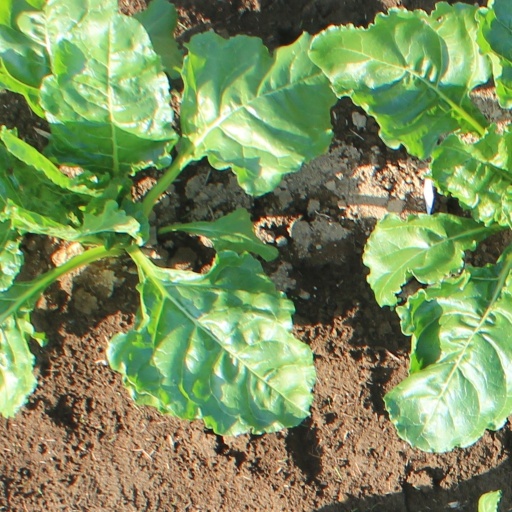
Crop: sugar beet